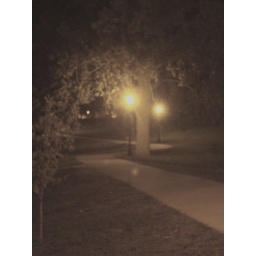
lights on sidewalk by river